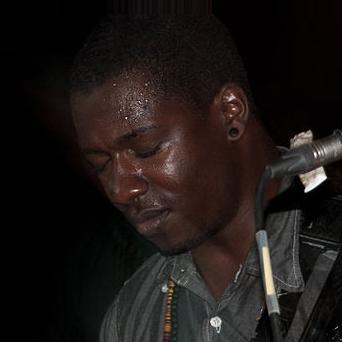
Age: 27